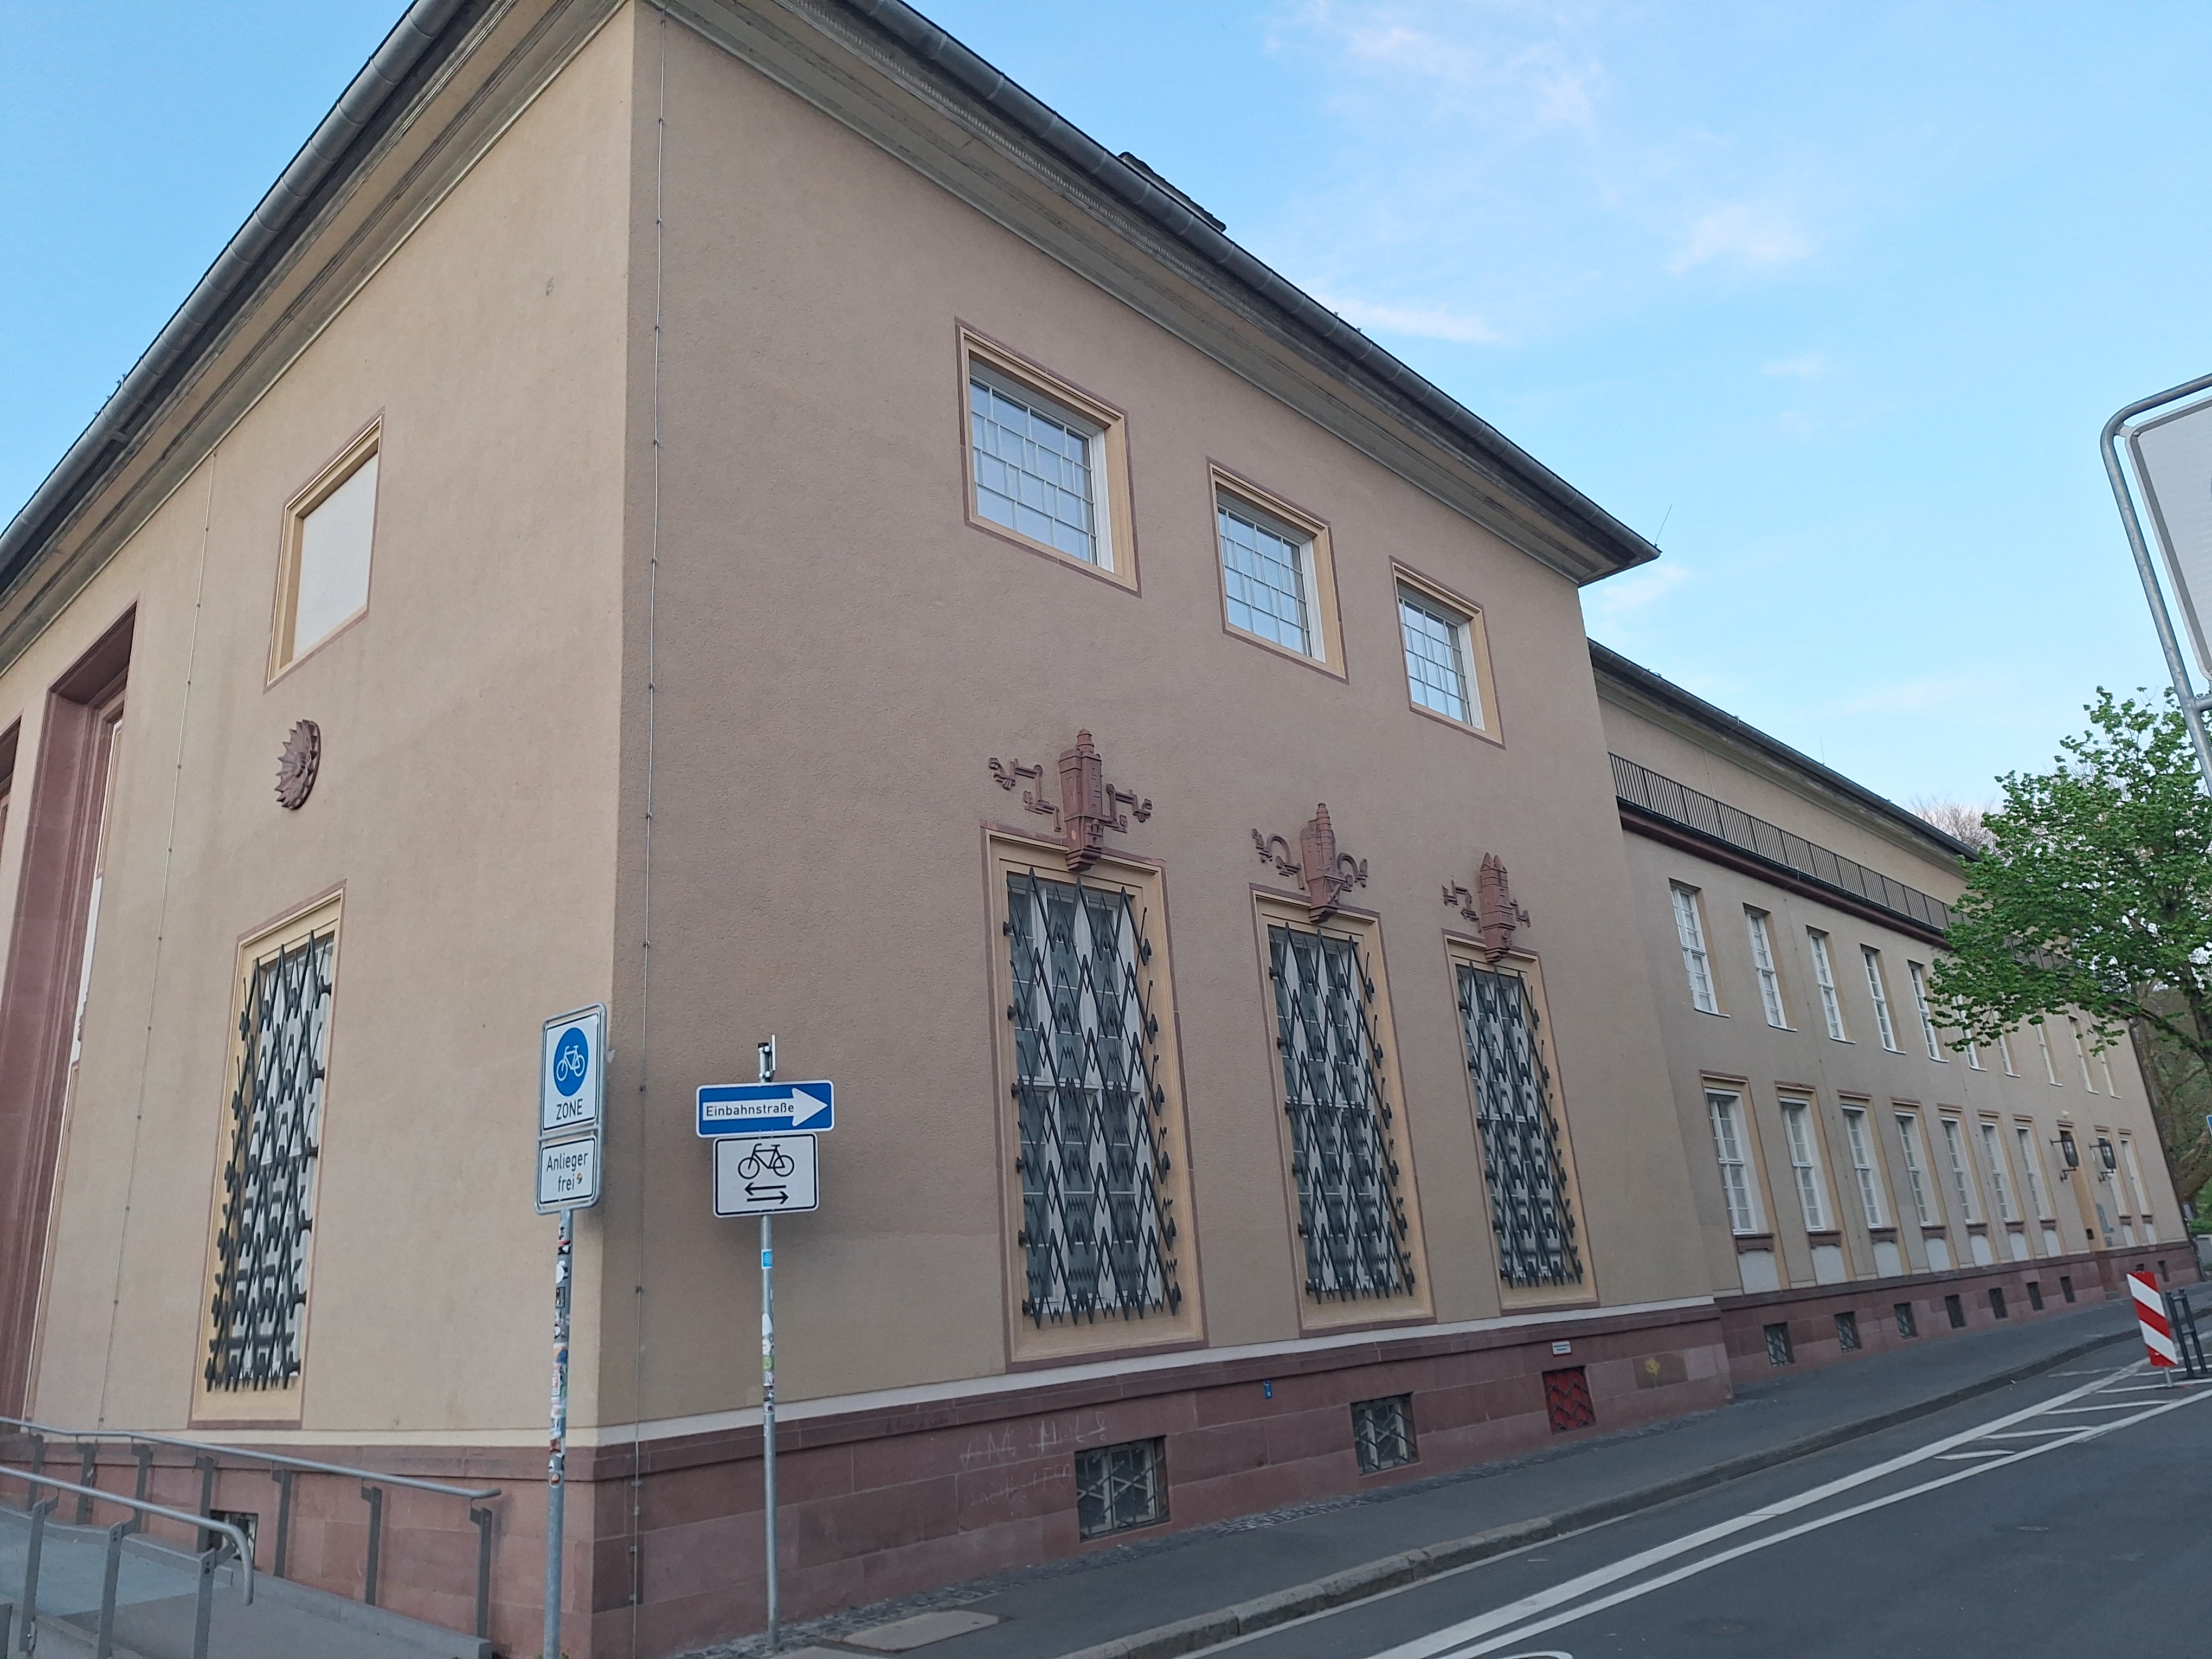
Building: Biegenstraße 11